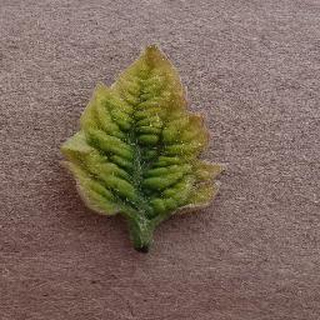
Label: tomato_yellow_leaf_curl_virus